Skeleton Canyon shootout

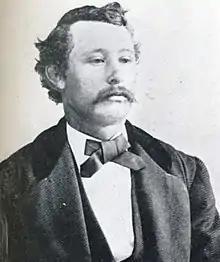
Will "Black Jack" Christian (1871–1897)

The day after the Skeleton Canyon shootout, sheriffs Fly and Leatherwood telegraphed Tombstone: "They got two of our horses, we two of theirs. Think we wounded two, not certain, as they were concealed." There is no evidence that any of the three bandits were wounded. On August 14, Burt Alvord returned to Tombstone; he said none of the posse could even see the outlaws during the fighting. He explained they had buried Robson because the terrain was rough, the posse lost three of their horses, and they didn't have a wagon to transport the body. That same day, John Horton Slaughter, the former Cochise County sheriff; Bert Cogswell, William King, and two Mexican men, joined Leatherwood's posse, somewhere around Mulberry Ranch in western San Simon Valley, where they were resting their horses.